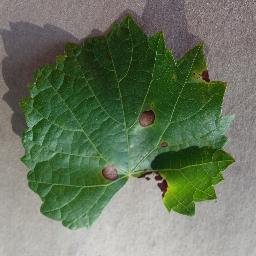
Label: Grape___Black_rot